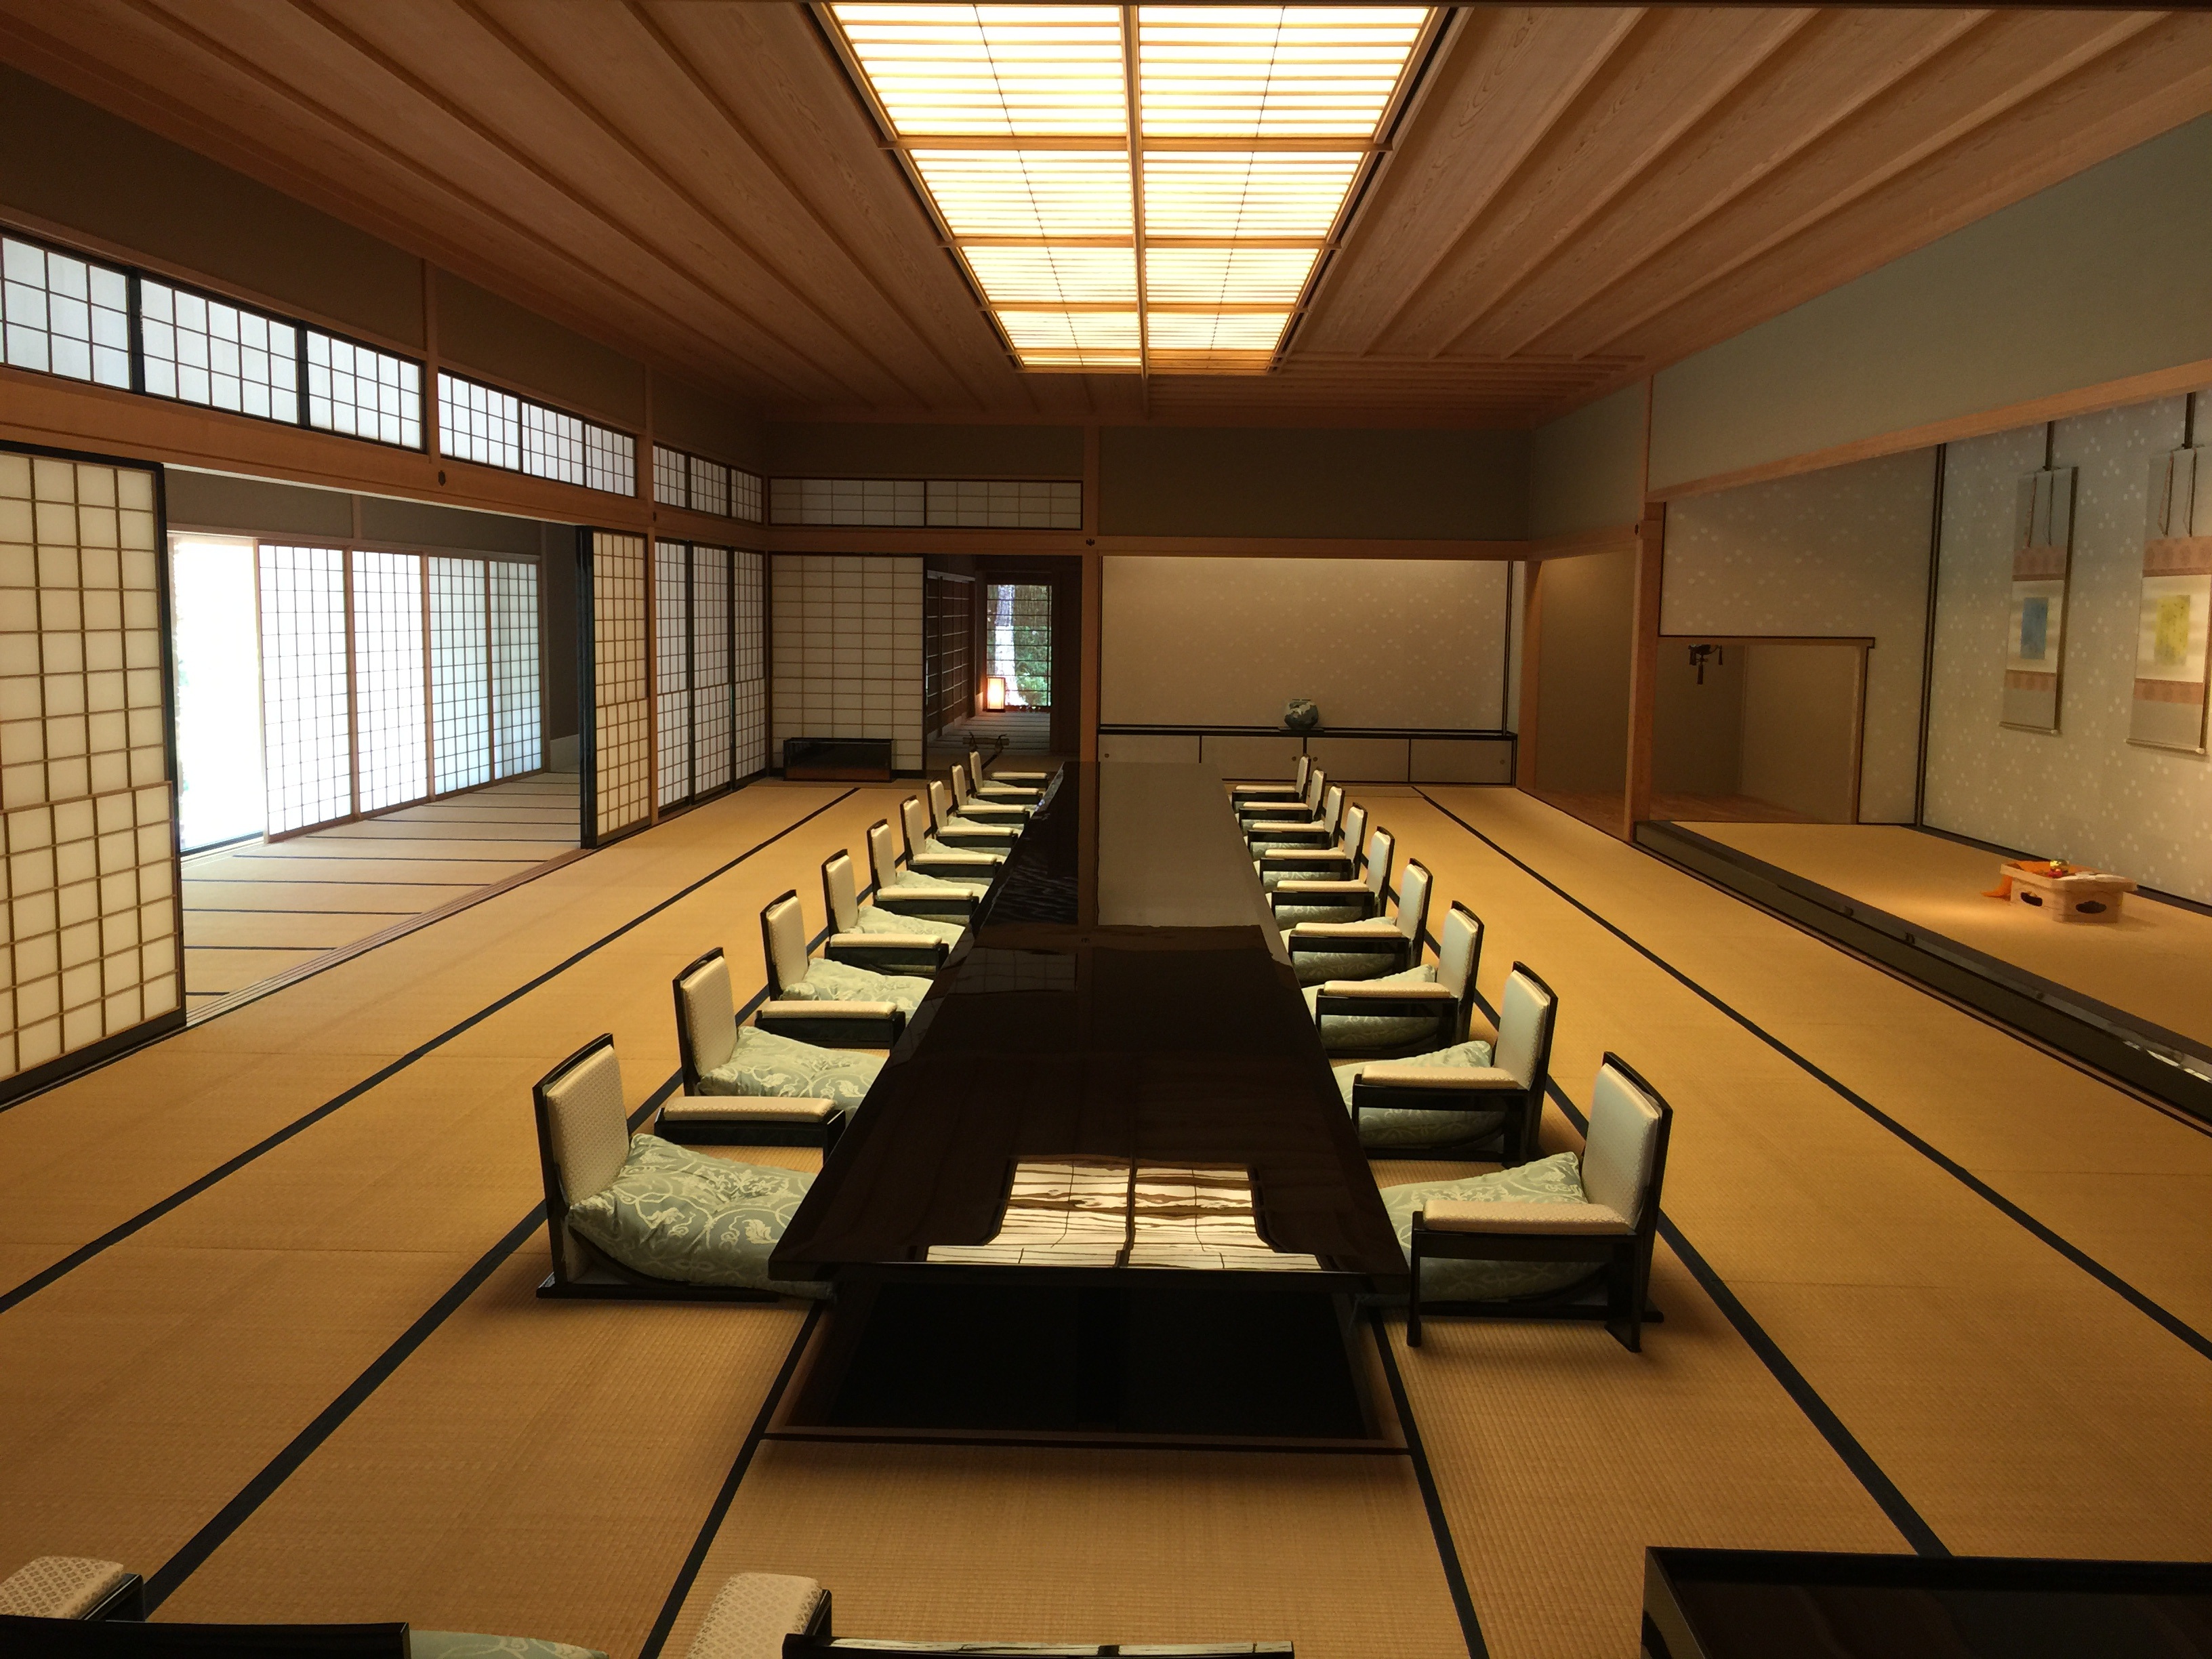
structure, auditorium, hall, room, interior design, kyoto, screenshot, guest house, japanese style room, convention center, sport venue, conference hall, recreation room